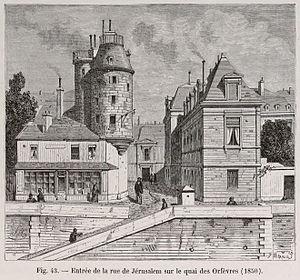
La rue de Jérusalem est une ancienne rue de Paris, dans le quartier de la Cité, sur l'île de la Cité. La rue a disparu en 1883 en raison de l'extension du palais de justice de Paris.
Sous l'Ancien Régime en France, le premier président du parlement de Paris est un haut magistrat nommé par le Roi. Il commande une certaine modération et une qualité de médiateur entre l’autorité royale et les autres magistrats. Cette charge qui n'est pas vénale, contrairement à la majorité des autres charges parlementaires, existe dans tous les parlements du royaume. Il siégeait dans un hôtel desservi par l'ancienne rue de Jérusalem, sur l'île de la Cité.
Michel Lagrange, né le 30 juillet 1813 à Mont-Saint-Vincent et mort le 20 octobre 1896 à Paris, est un policier français.